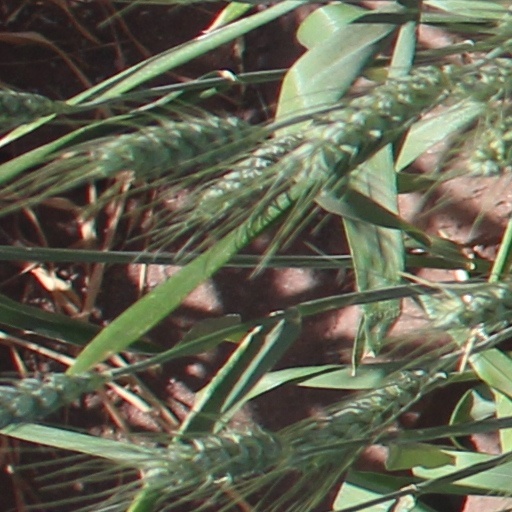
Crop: wheat